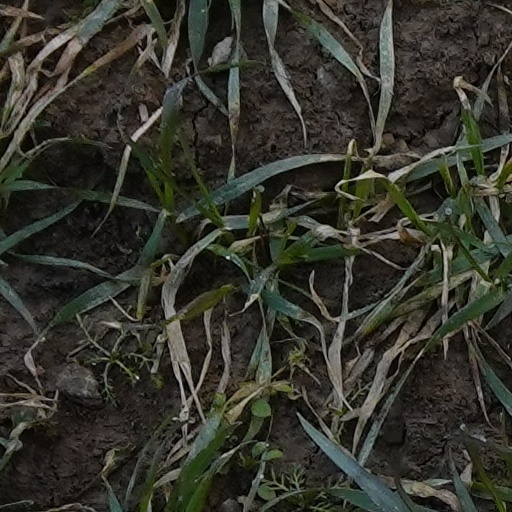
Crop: wheat